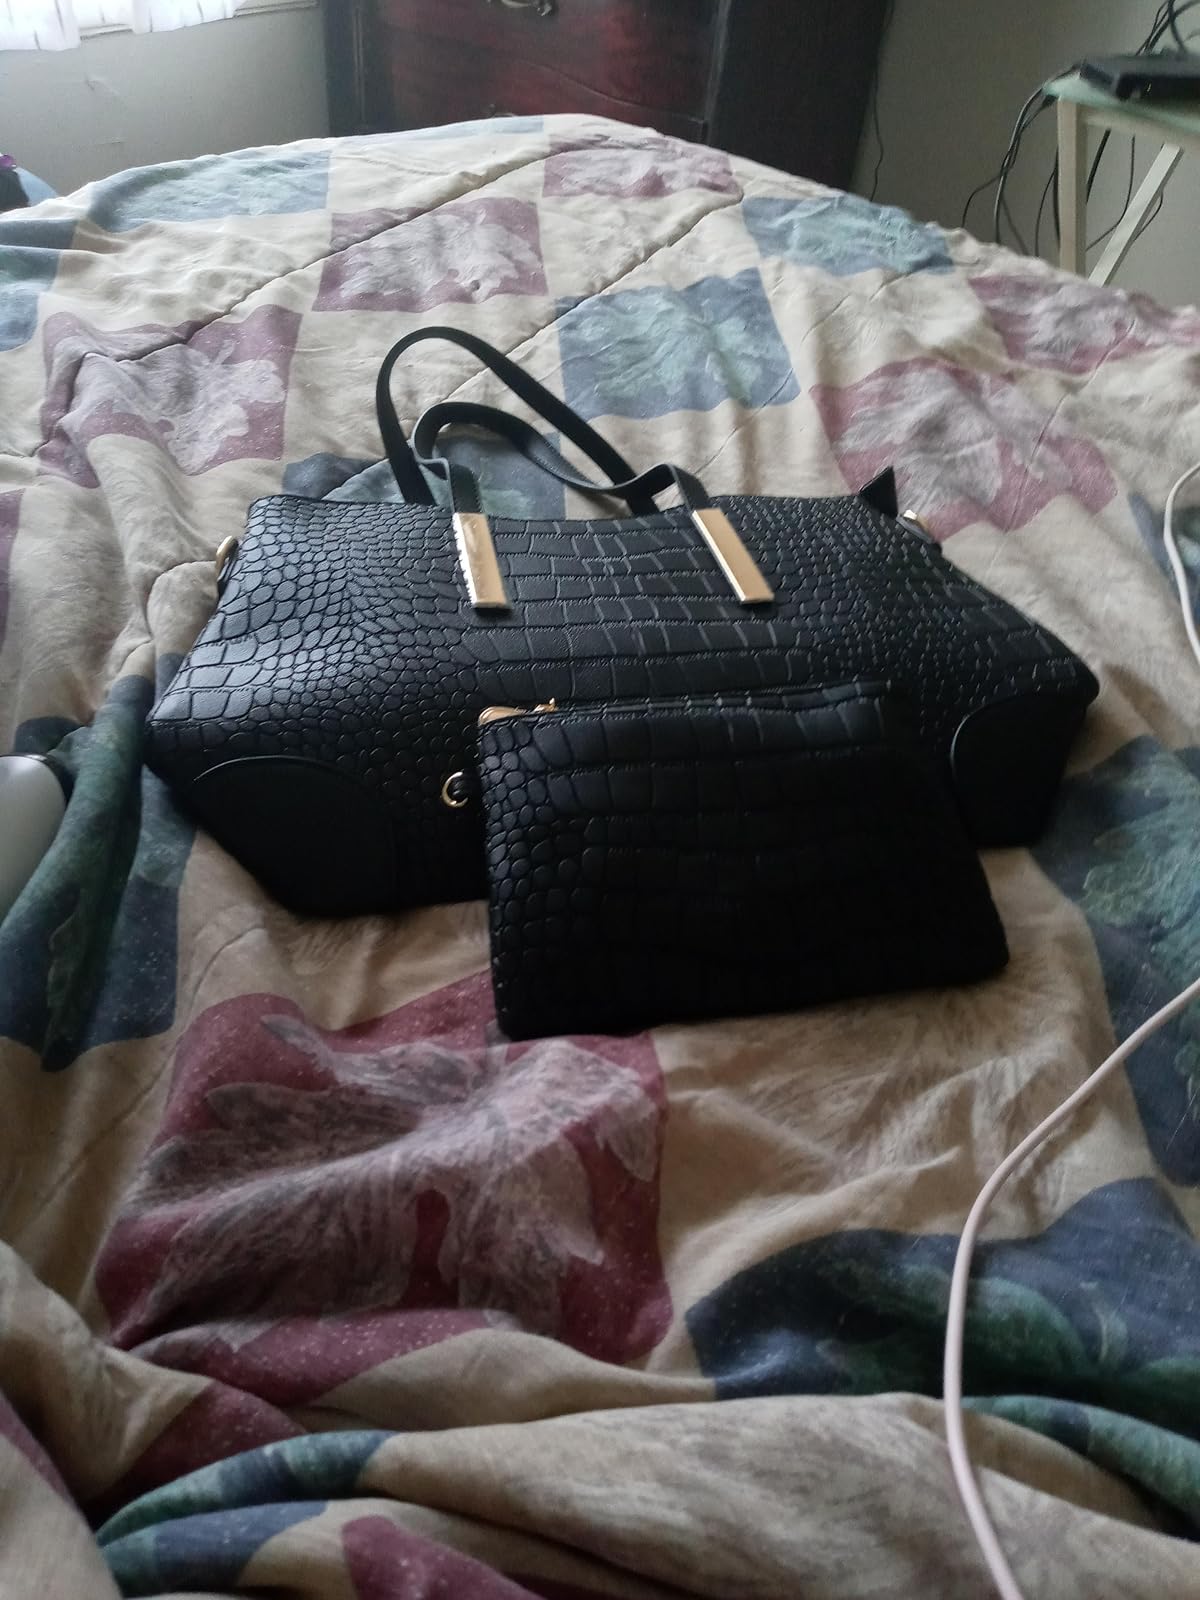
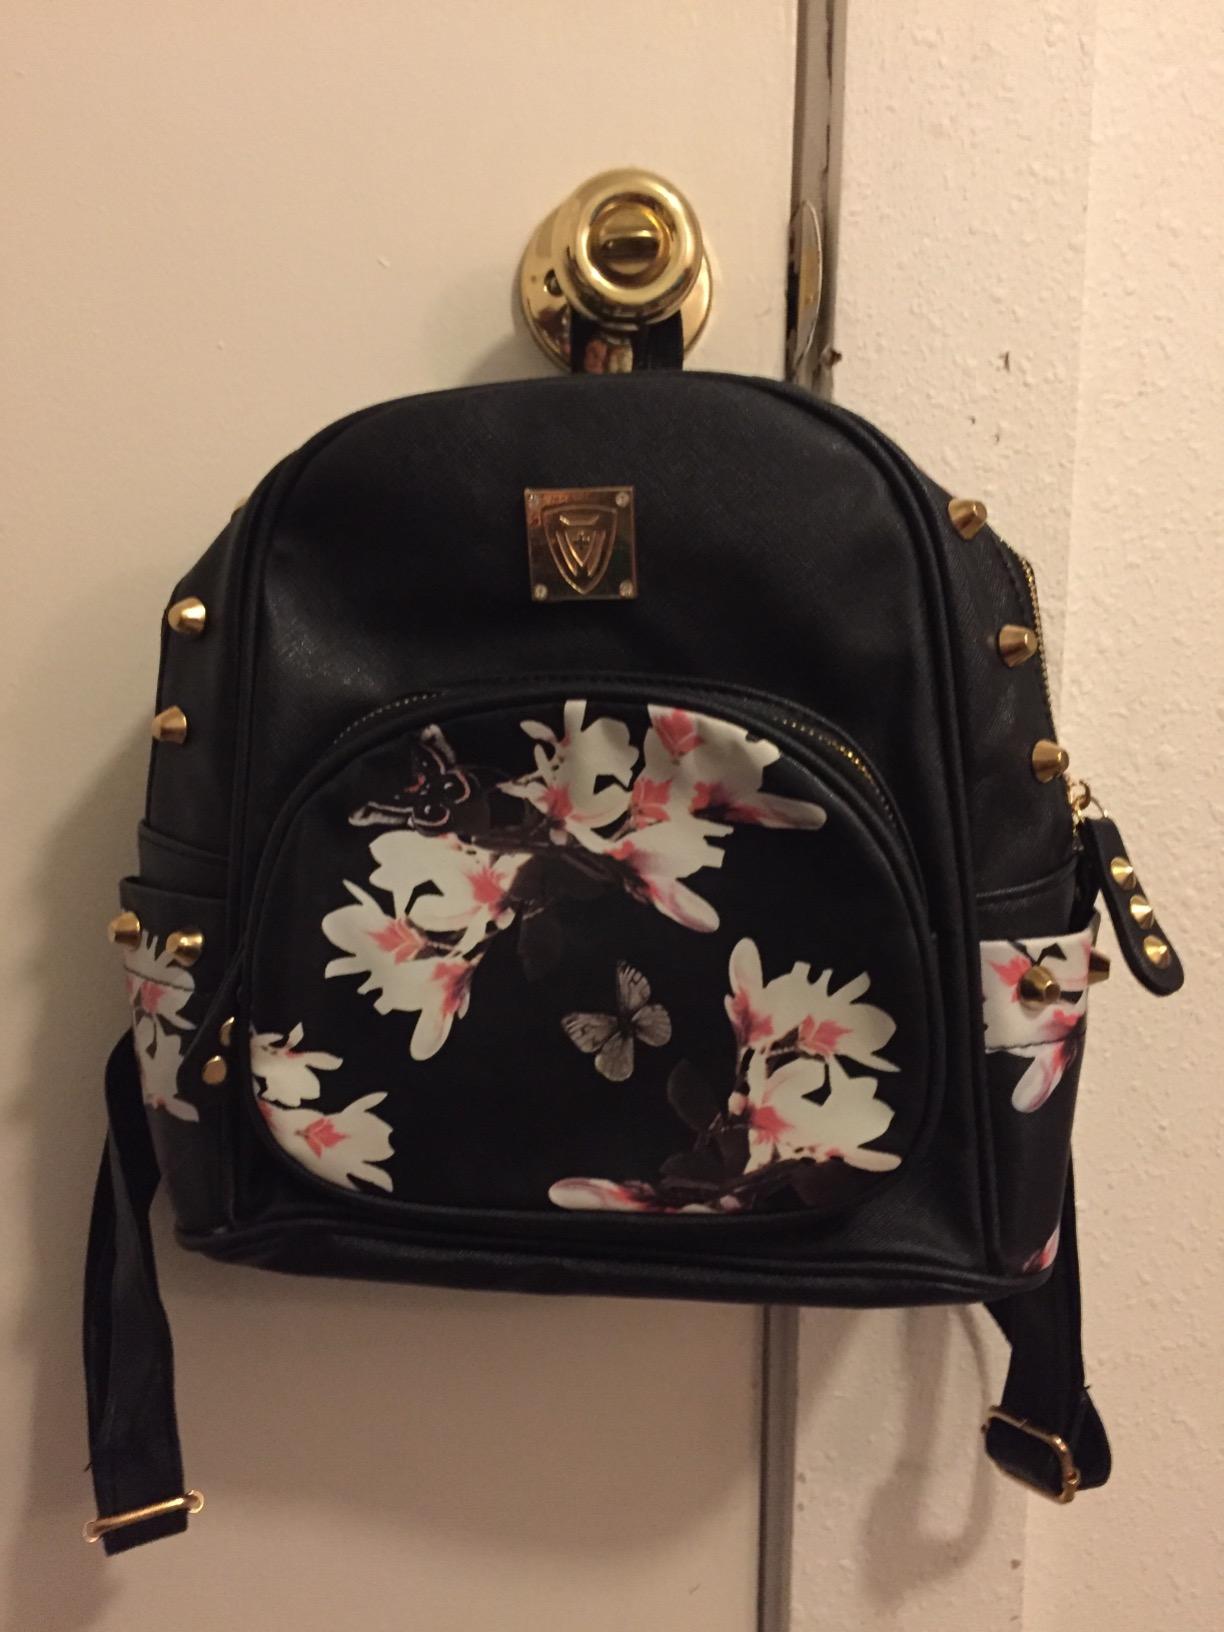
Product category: accessories_handbag
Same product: no